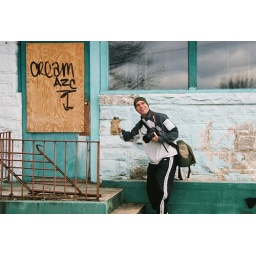
Lens in a brown bag